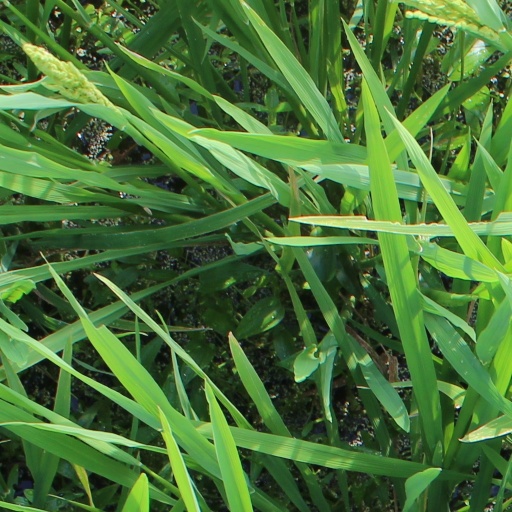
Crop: rice